John Paterson (Cape politician)

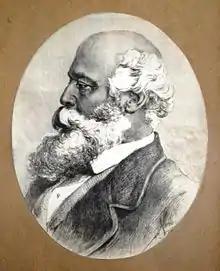
John Molteno, Cape Prime Minister and Paterson's lifelong political opponent.

There was little local enthusiasm for the project, and its timing was particularly unfortunate – coming when the various southern African states were still simmering after the last bout of British imperial expansion. However Carnarvon was determined, and appointed Henry Bartle Frere – an autocratic imperialist with little experience of southern African politics – as governor, with instructions to implement Carnarvon's confederation. Molteno turned the confederation idea down flat, saying it was impractical and badly timed, but Paterson saw an opportunity to ensure that his eastern province gained autonomy (albeit within the proposed confederation), and that he himself could win the position of leading it. In a series of letters between him and Carnarvon ("The Confederation Despatch", 1876), Paterson discreetly offered the British Colonial Office his support against the Molteno government in exchange for vague promises of a future leadership position. Paterson also made a public call for a British invasion and annexation of the Transvaal Republic, for the future confederation. When Molteno, by now furious with Paterson for what he saw as a betrayal of the Cape's independence and democracy, made it clear that he was willing to resign but not to endorse confederation, Frere used the authority of the British Colonial Office to suspend the elected Cape government and assumed direct control in 1878 (appointing Gordon Sprigg as his puppet Prime Minister, instead of Paterson who was at the time considered too divisive a politician for the job). Paterson, disappointed, then travelled to London as a representative of the potential new Eastern Province, while Frere launched his invasion of Zululand in 1879 before being recalled to London to face charges of misconduct.